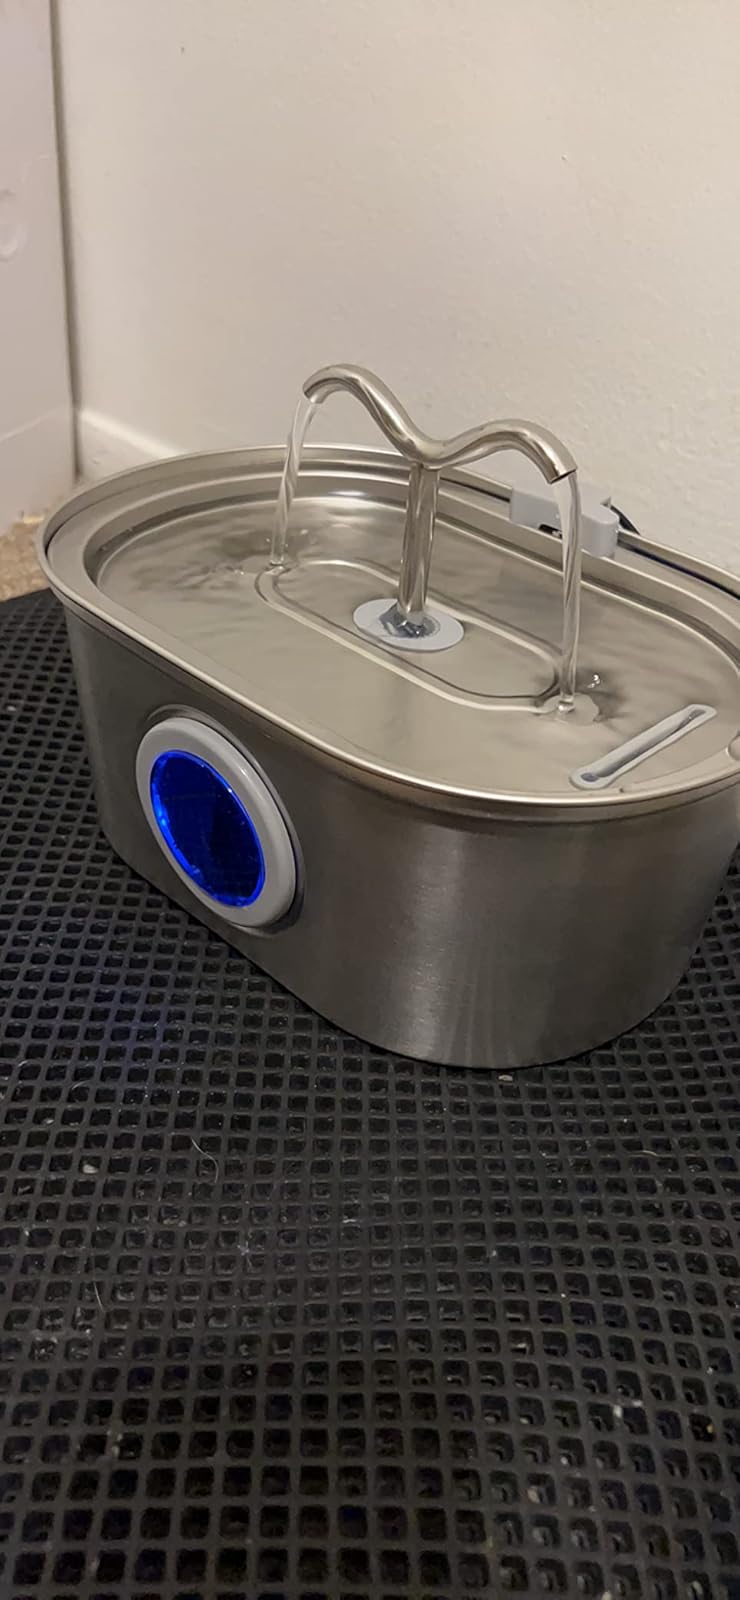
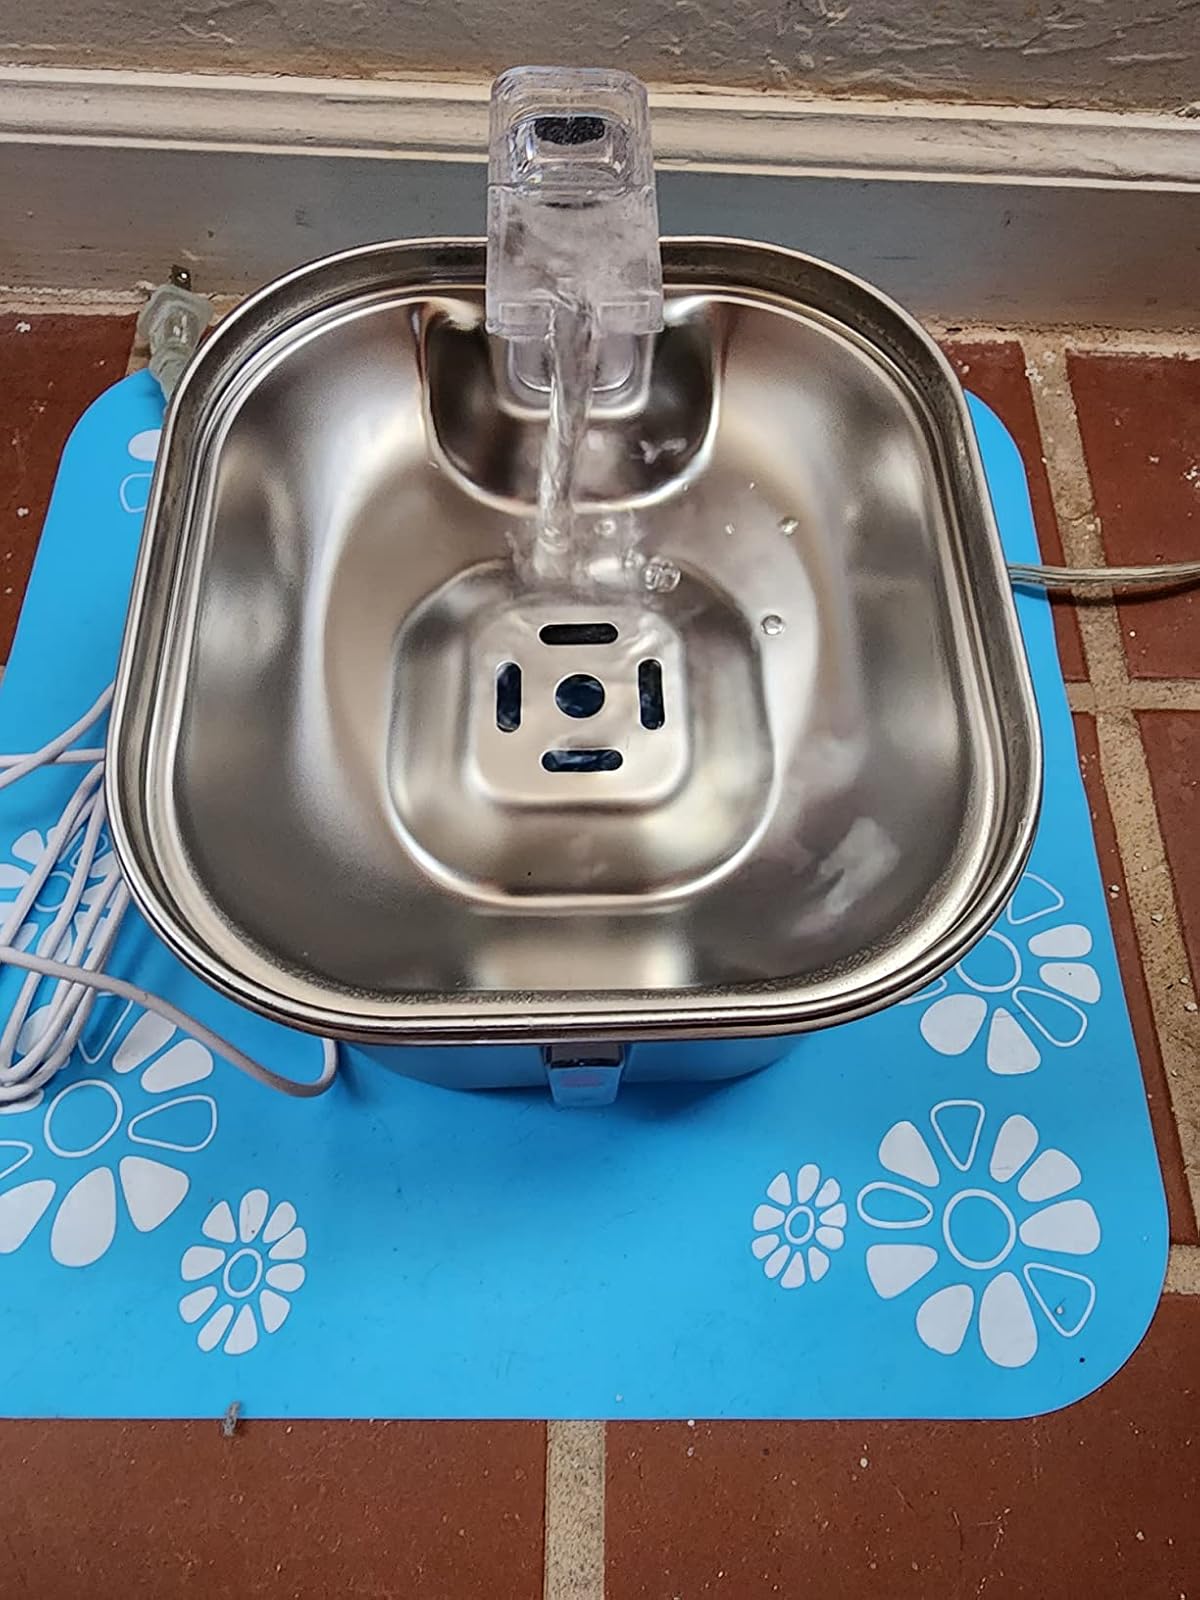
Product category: items_bowl
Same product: no